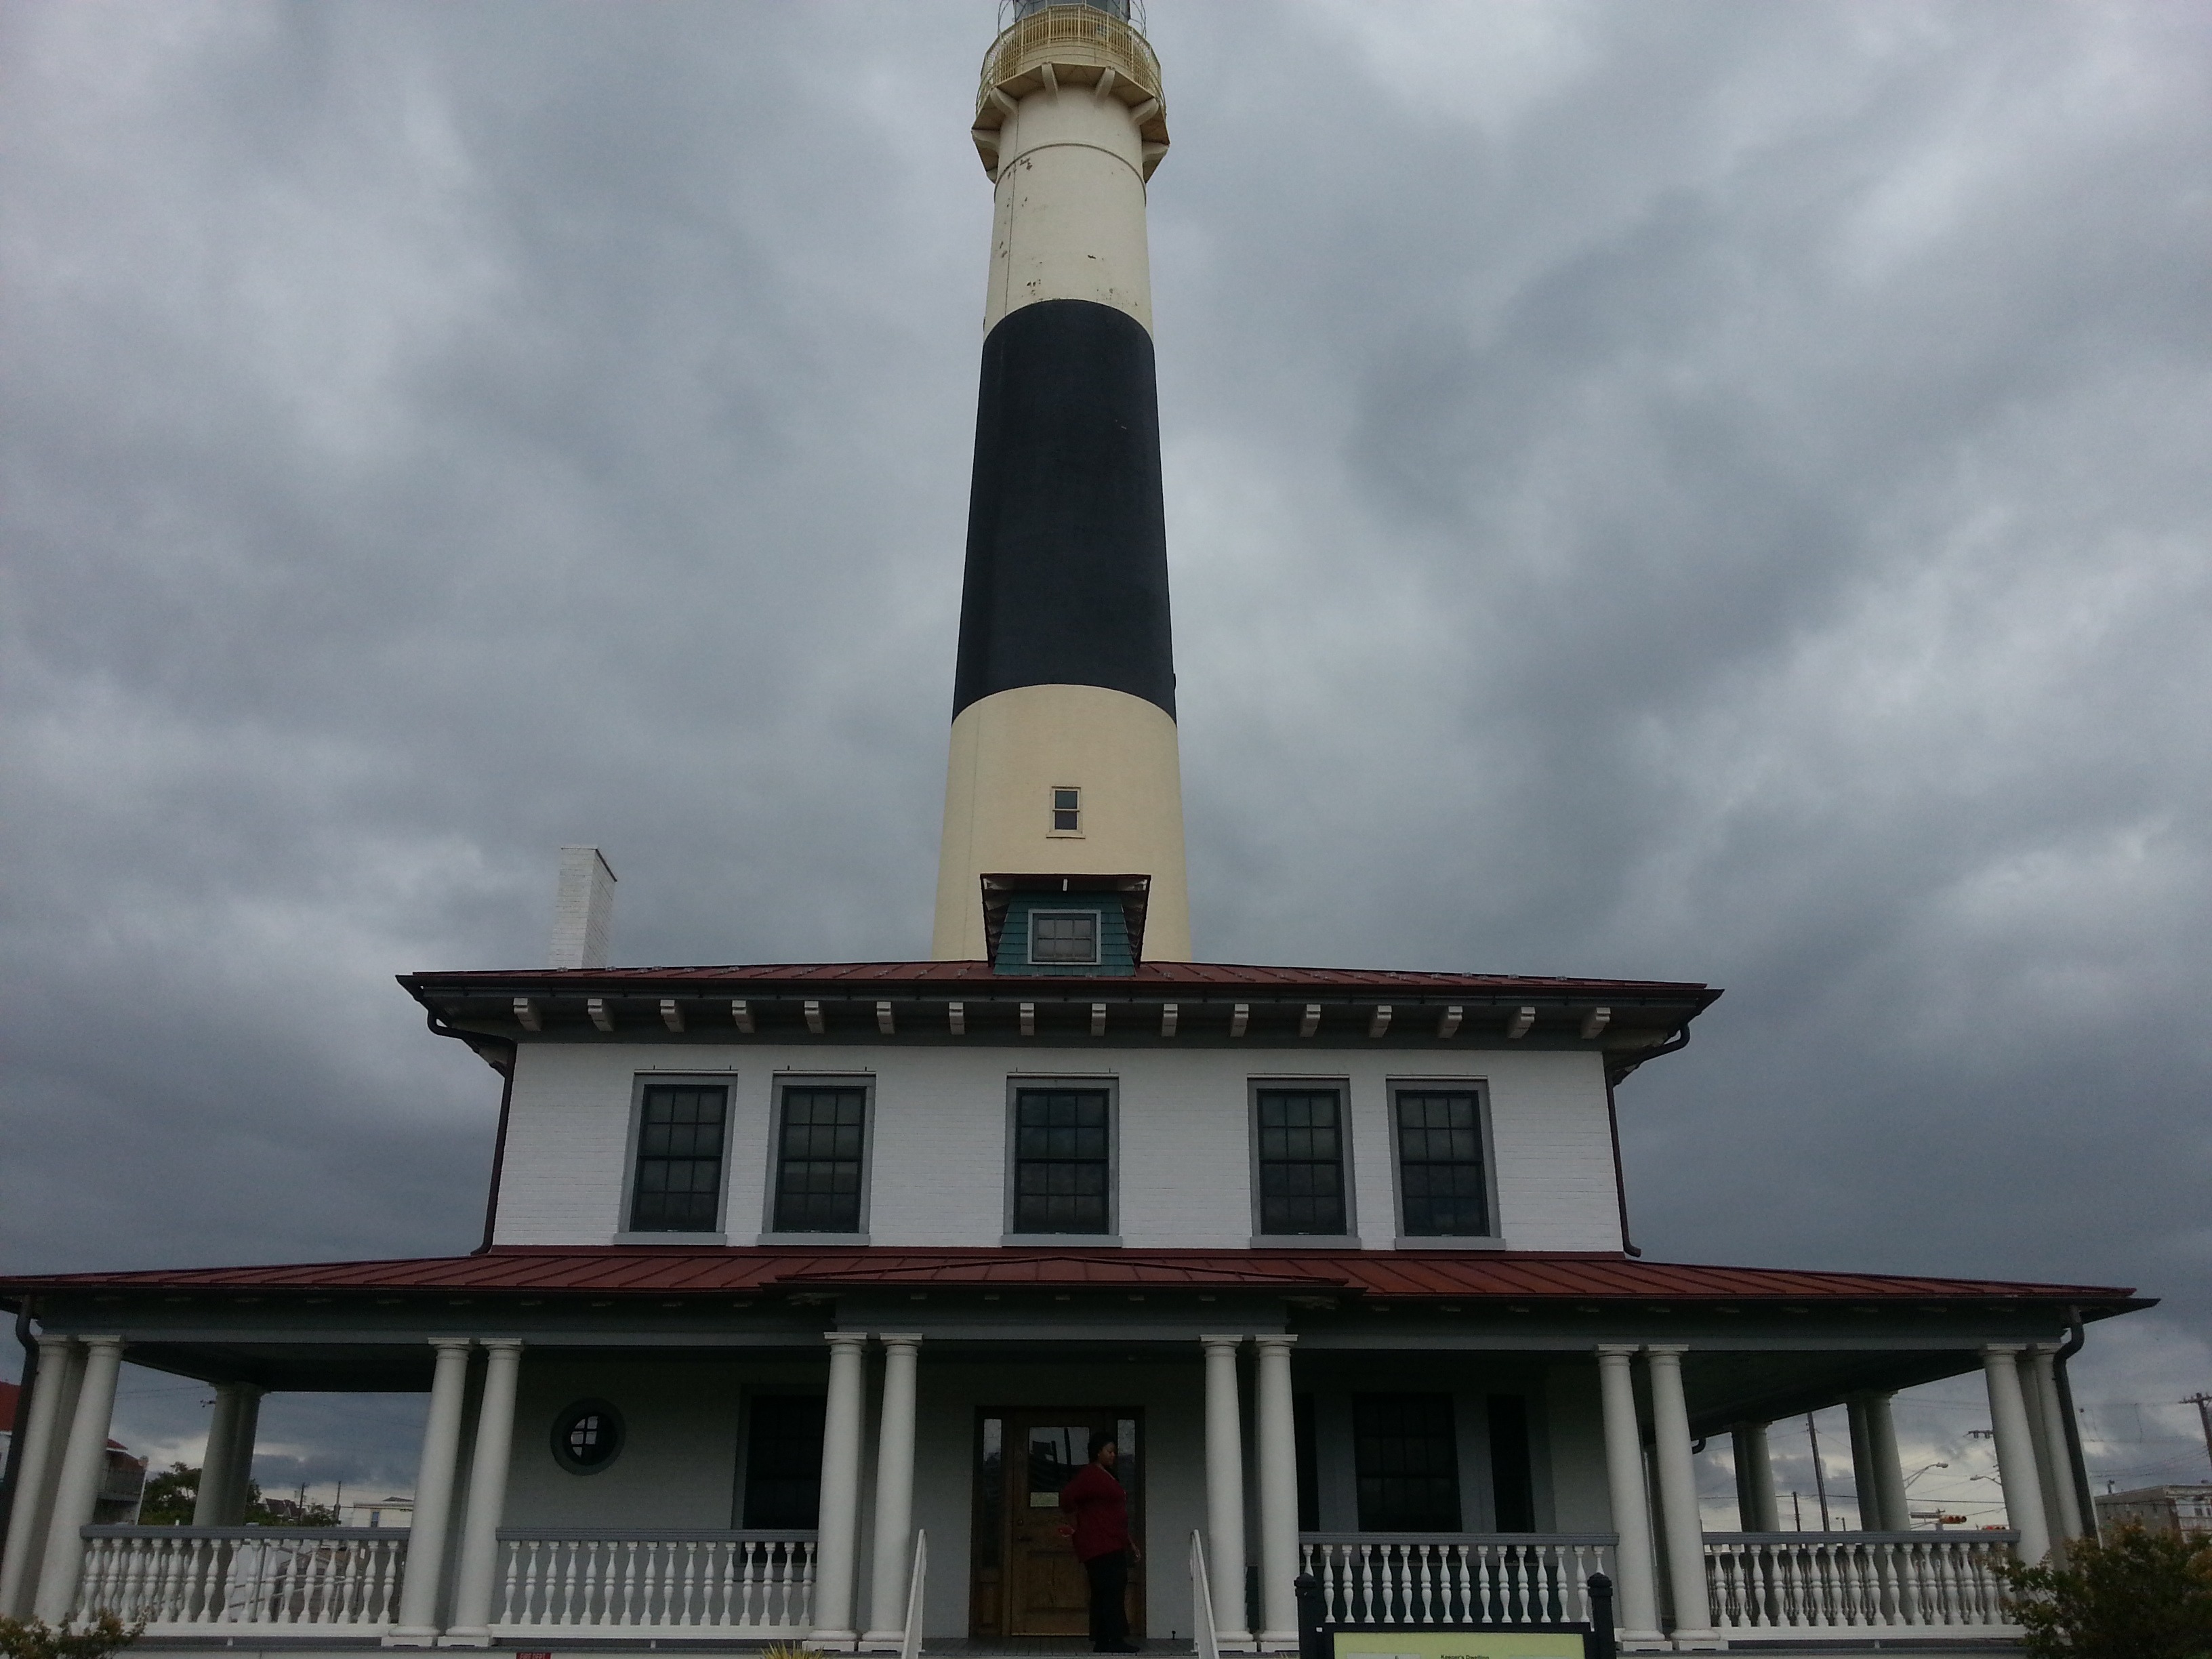
coast, ocean, horizon, lighthouse, shore, coastal, ship, coastline, lookout, tower, seascape, landmark, harbor, beacon, signal, navigate, attraction, seashore, security, spotlight, light house, outdoors, nautical, marine, danger, safety, navigation, warning, maritime, protection, safe, new jersey, control tower, warn